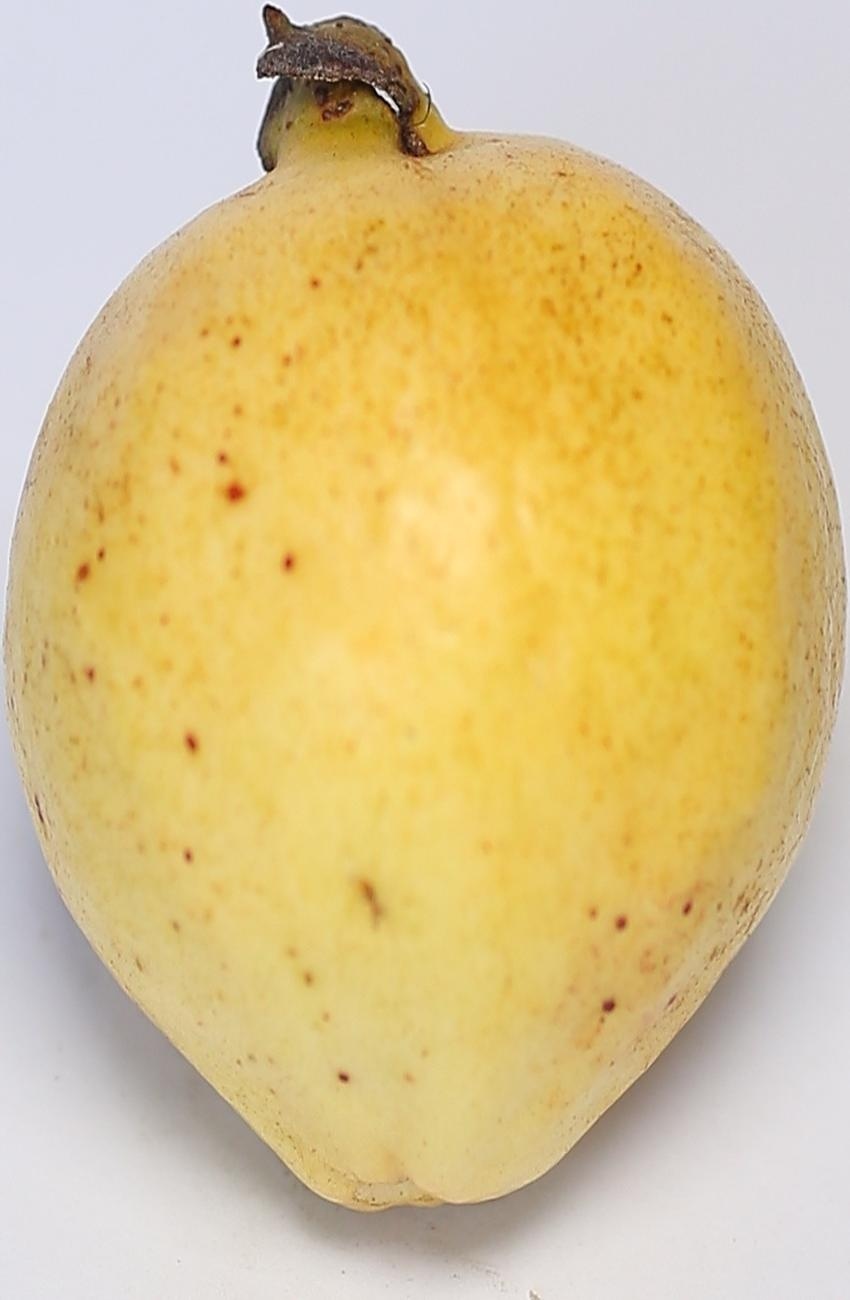
Maturity: ripe
Variety: riyali